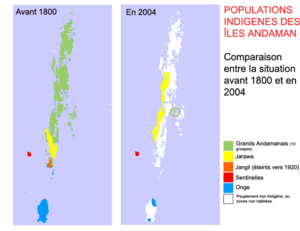
Carte montrant la distribution des populations indigène des îles Andaman, avant 1800 et en 2004. Carte créée par CJLL Wright
Les Andamanais, ou Mincopies, sont les habitants autochtones des îles Andaman. La plupart des autres habitants sont des Bengalis hindouistes venus du Bengale oriental lorsque celui-ci est devenu le Pakistan oriental. Les îles Andaman sont un territoire de l'Union indienne situé à 800 km environ au sud-est de l'Inde dans le golfe du Bengale, au large des côtes birmanes.
Les îles Andaman-et-Nicobar constituent l'un des sept territoires de la République de l'Inde.
Les îles Andaman sont un archipel situé dans le nord-est de l'océan Indien. Elles forment un des deux districts du territoire indien des îles Andaman-et-Nicobar. La ville de Port Blair est la plus grande ville de ces îles et la capitale administrative du territoire. Les îles comptent 314 239 habitants. Le nom Andaman provient de Handuman la forme malaise du nom du dieu hindou Hanumān.